Toyota Hilux

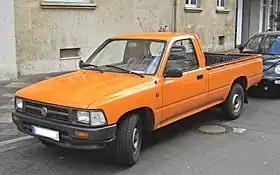
Volkswagen Taro

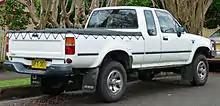
Toyota Hilux Xtra Cab 2-door

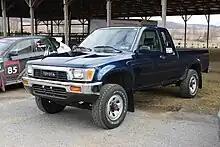

In North America, the Hilux continued to be sold simply as the "Toyota Pickup". A wide range of models were available (excluding the Crew Cab model available internationally), mixing four- and six-cylinder engines, long and short beds, regular and Xtracabs, manual and automatic transmissions, and two- or four-wheel drive. The cargo capacity was typically for two-wheel drives and for four-wheel drive models. GVWRs ranged from . Initially only imported from Japan, NUMMI-built trucks began appearing in 1990. The VIN on these trucks starts with '4T', while Japanese-made ones begin with 'JT'. However, some trucks sold in the United States during the 1991 through 1995 model years were still manufactured in Japan as not all versions were built in California.